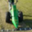
Label: lawn_mower